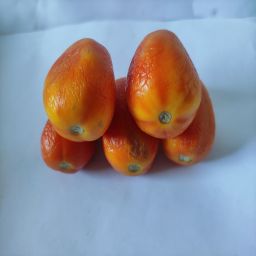
Crop: Tomato
Quality: Old